Robert A. Underwood

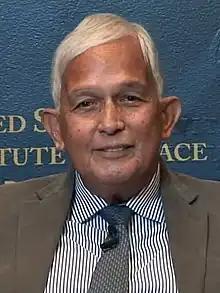
Underwood in 2022

Robert Anacletus Underwood (born July 13, 1948) is an American politician and educator who served as the delegate from Guam to the United States House of Representatives from 1993 to 2003 as a member of the Democratic Party. He subsequently served as the president of the University of Guam from 2008 to 2018 and is currently a co-chair of the United States Institute of Peace China-Freely Associated States Senior Study Group.